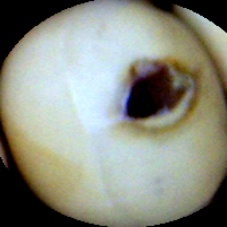
Label: Broken